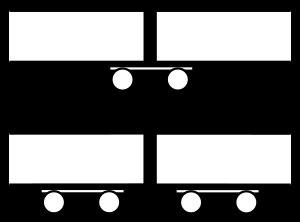
Le bogie jacobs est un type de bogie utilisé sur les rames articulées de trains et tramways. Son nom lui vient de Wilhelm Jakobs.